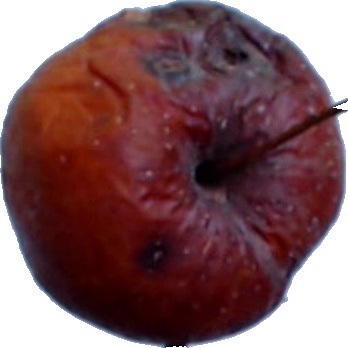
Label: apple_rotten_1